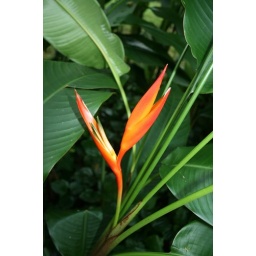
The red false Bird of Paradise flower ( Heliconia densiflora ) is captured here in its natural habitat.